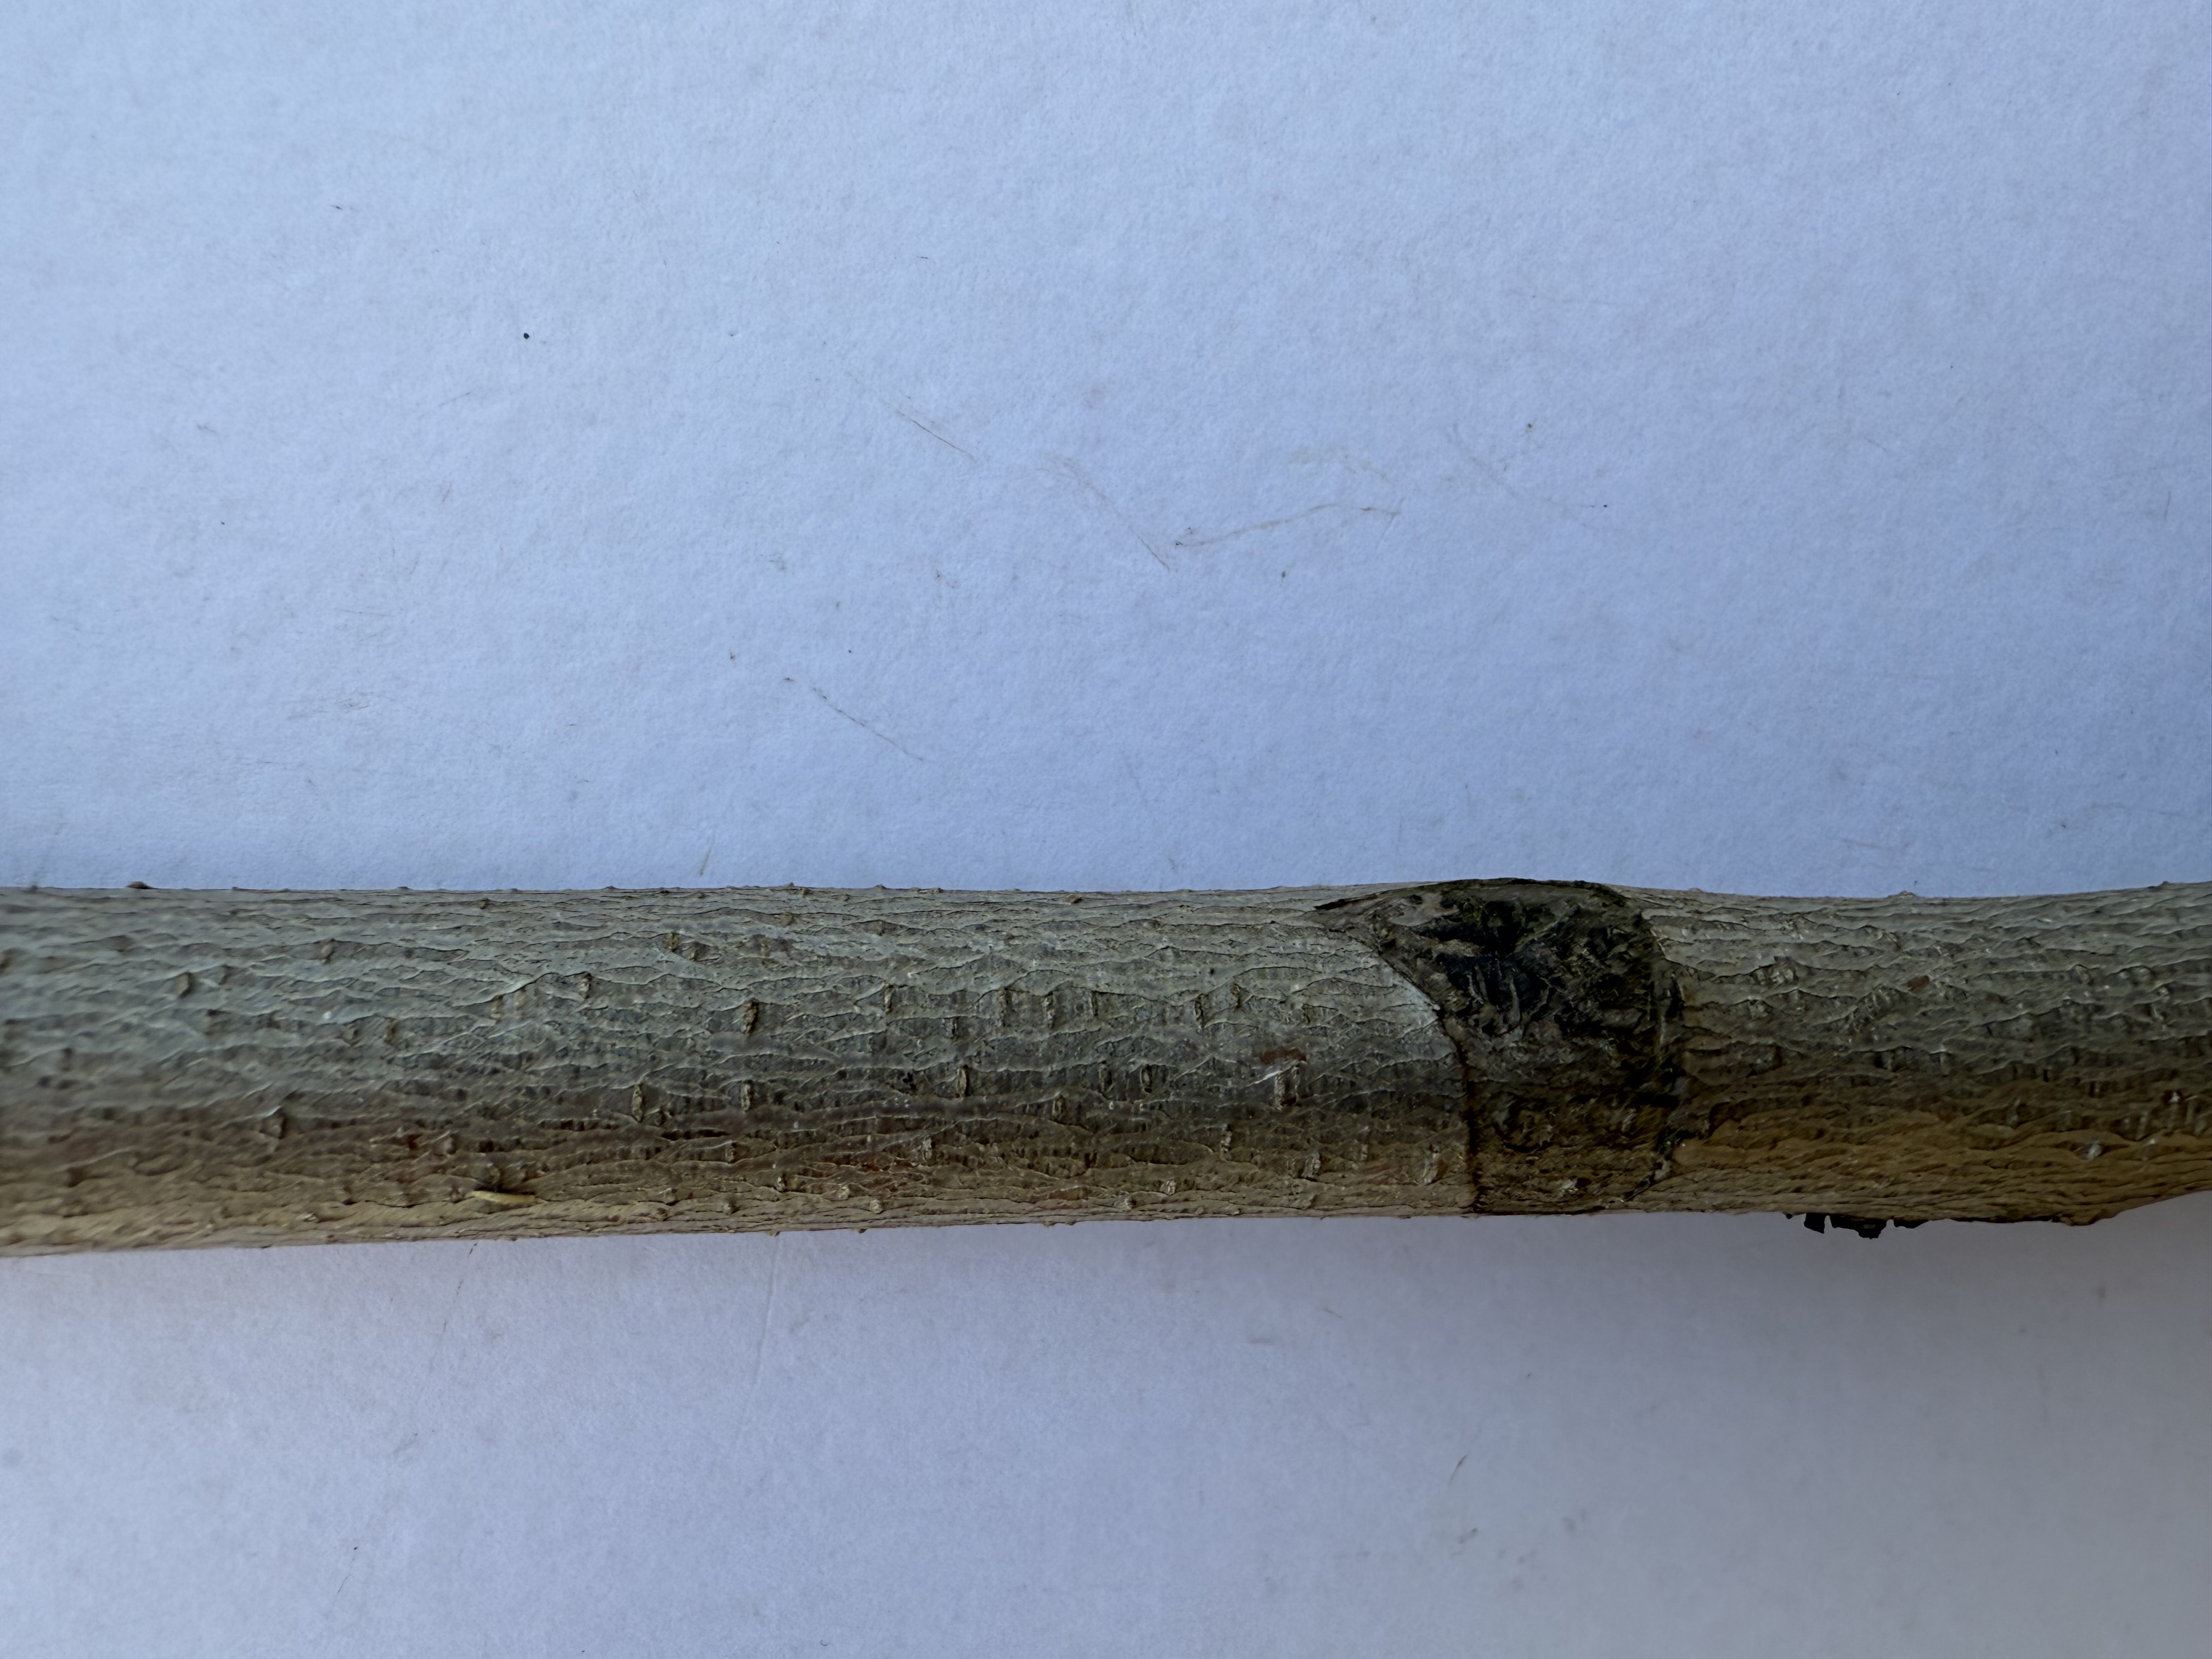
Variety: Red Nectarine